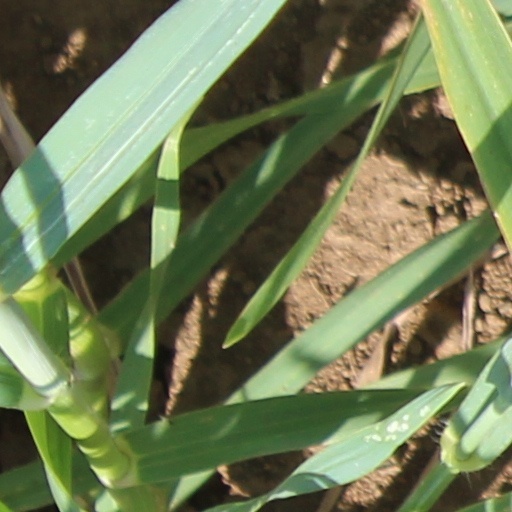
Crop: wheat